Ice Hockey World Championships

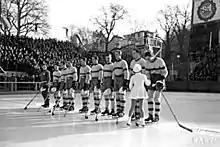
Black and white photo of hockey team standing in a row on the ice

The first World Championship that was held as an individual event was in 1930. It was held in Chamonix, France; Vienna, Austria; and Berlin, Germany. Canada, represented by the Toronto CCMs, defeated Germany in the gold medal game, and Switzerland won the bronze. Canada, represented by the Manitoba Grads, won the following year, and the Winnipeg Winnipegs won Gold for Canada at the 1932 Winter Olympics. At the 1933 World Championships in Prague, Czechoslovakia, the United States won the gold medal, becoming the first non-Canadian team to win the competition. The United States would not win gold again at a non-Olympic tournament until 2025. Two days before the 1936 Winter Olympics in Germany, Canadian officials protested that two players on the British team—James Foster and Alex Archer—had played in Canada but transferred without permission to play for clubs in the English National League. The IIHF agreed with Canada, but Britain threatened to withdraw if the two could not compete. Canada withdrew the protest before the games started. Britain became the first non-Canadian team to win Olympic gold, with the United States taking bronze. Canada won the remainder of the World Championship tournaments held in the 1930s. The 1939 World Championships marked the first time that a team from Finland competed in the tournament. World War II forced the cancellation of the 1940 and 1944 Winter Olympics and the World Championships from 1941 to 1946.